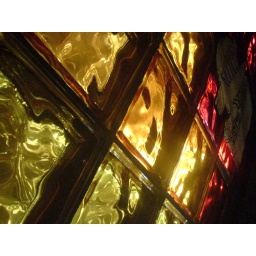
Spotted this nice multi-coloured glass wall at a cinema in Oakland, CA